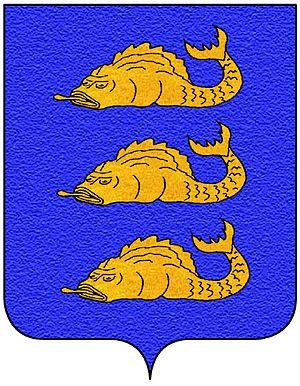
Les familles nobles de Venise ou patriciens de Venise constituent l'aristocratie de la république de Venise à partir de sa fondation en 697. C'est parmi elles que se recrutèrent les membres des institutions oligarchiques de la république, à commencer par son chef élu à vie, le doge. Elles se classent en trois groupes selon leur ancienneté : Case Vecchie, Case Nuove, et Case Nuovissime.